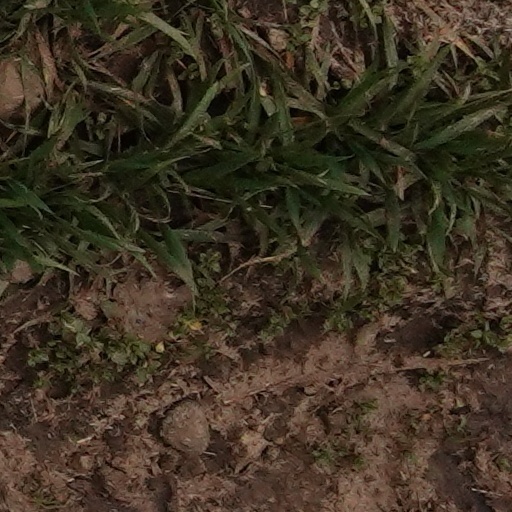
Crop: wheat